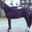
Label: horse